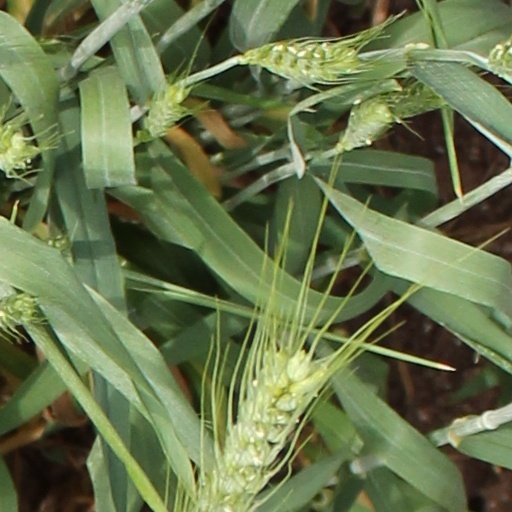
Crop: wheat